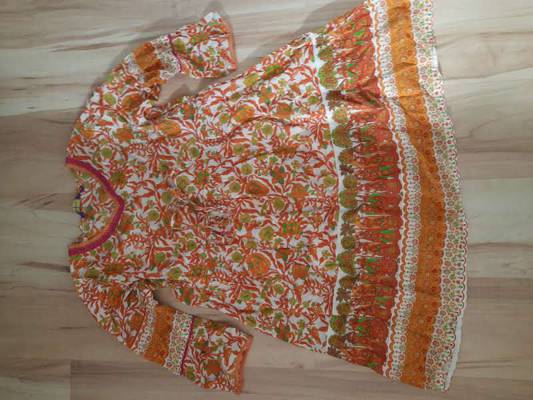
Waste category: clothes